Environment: real
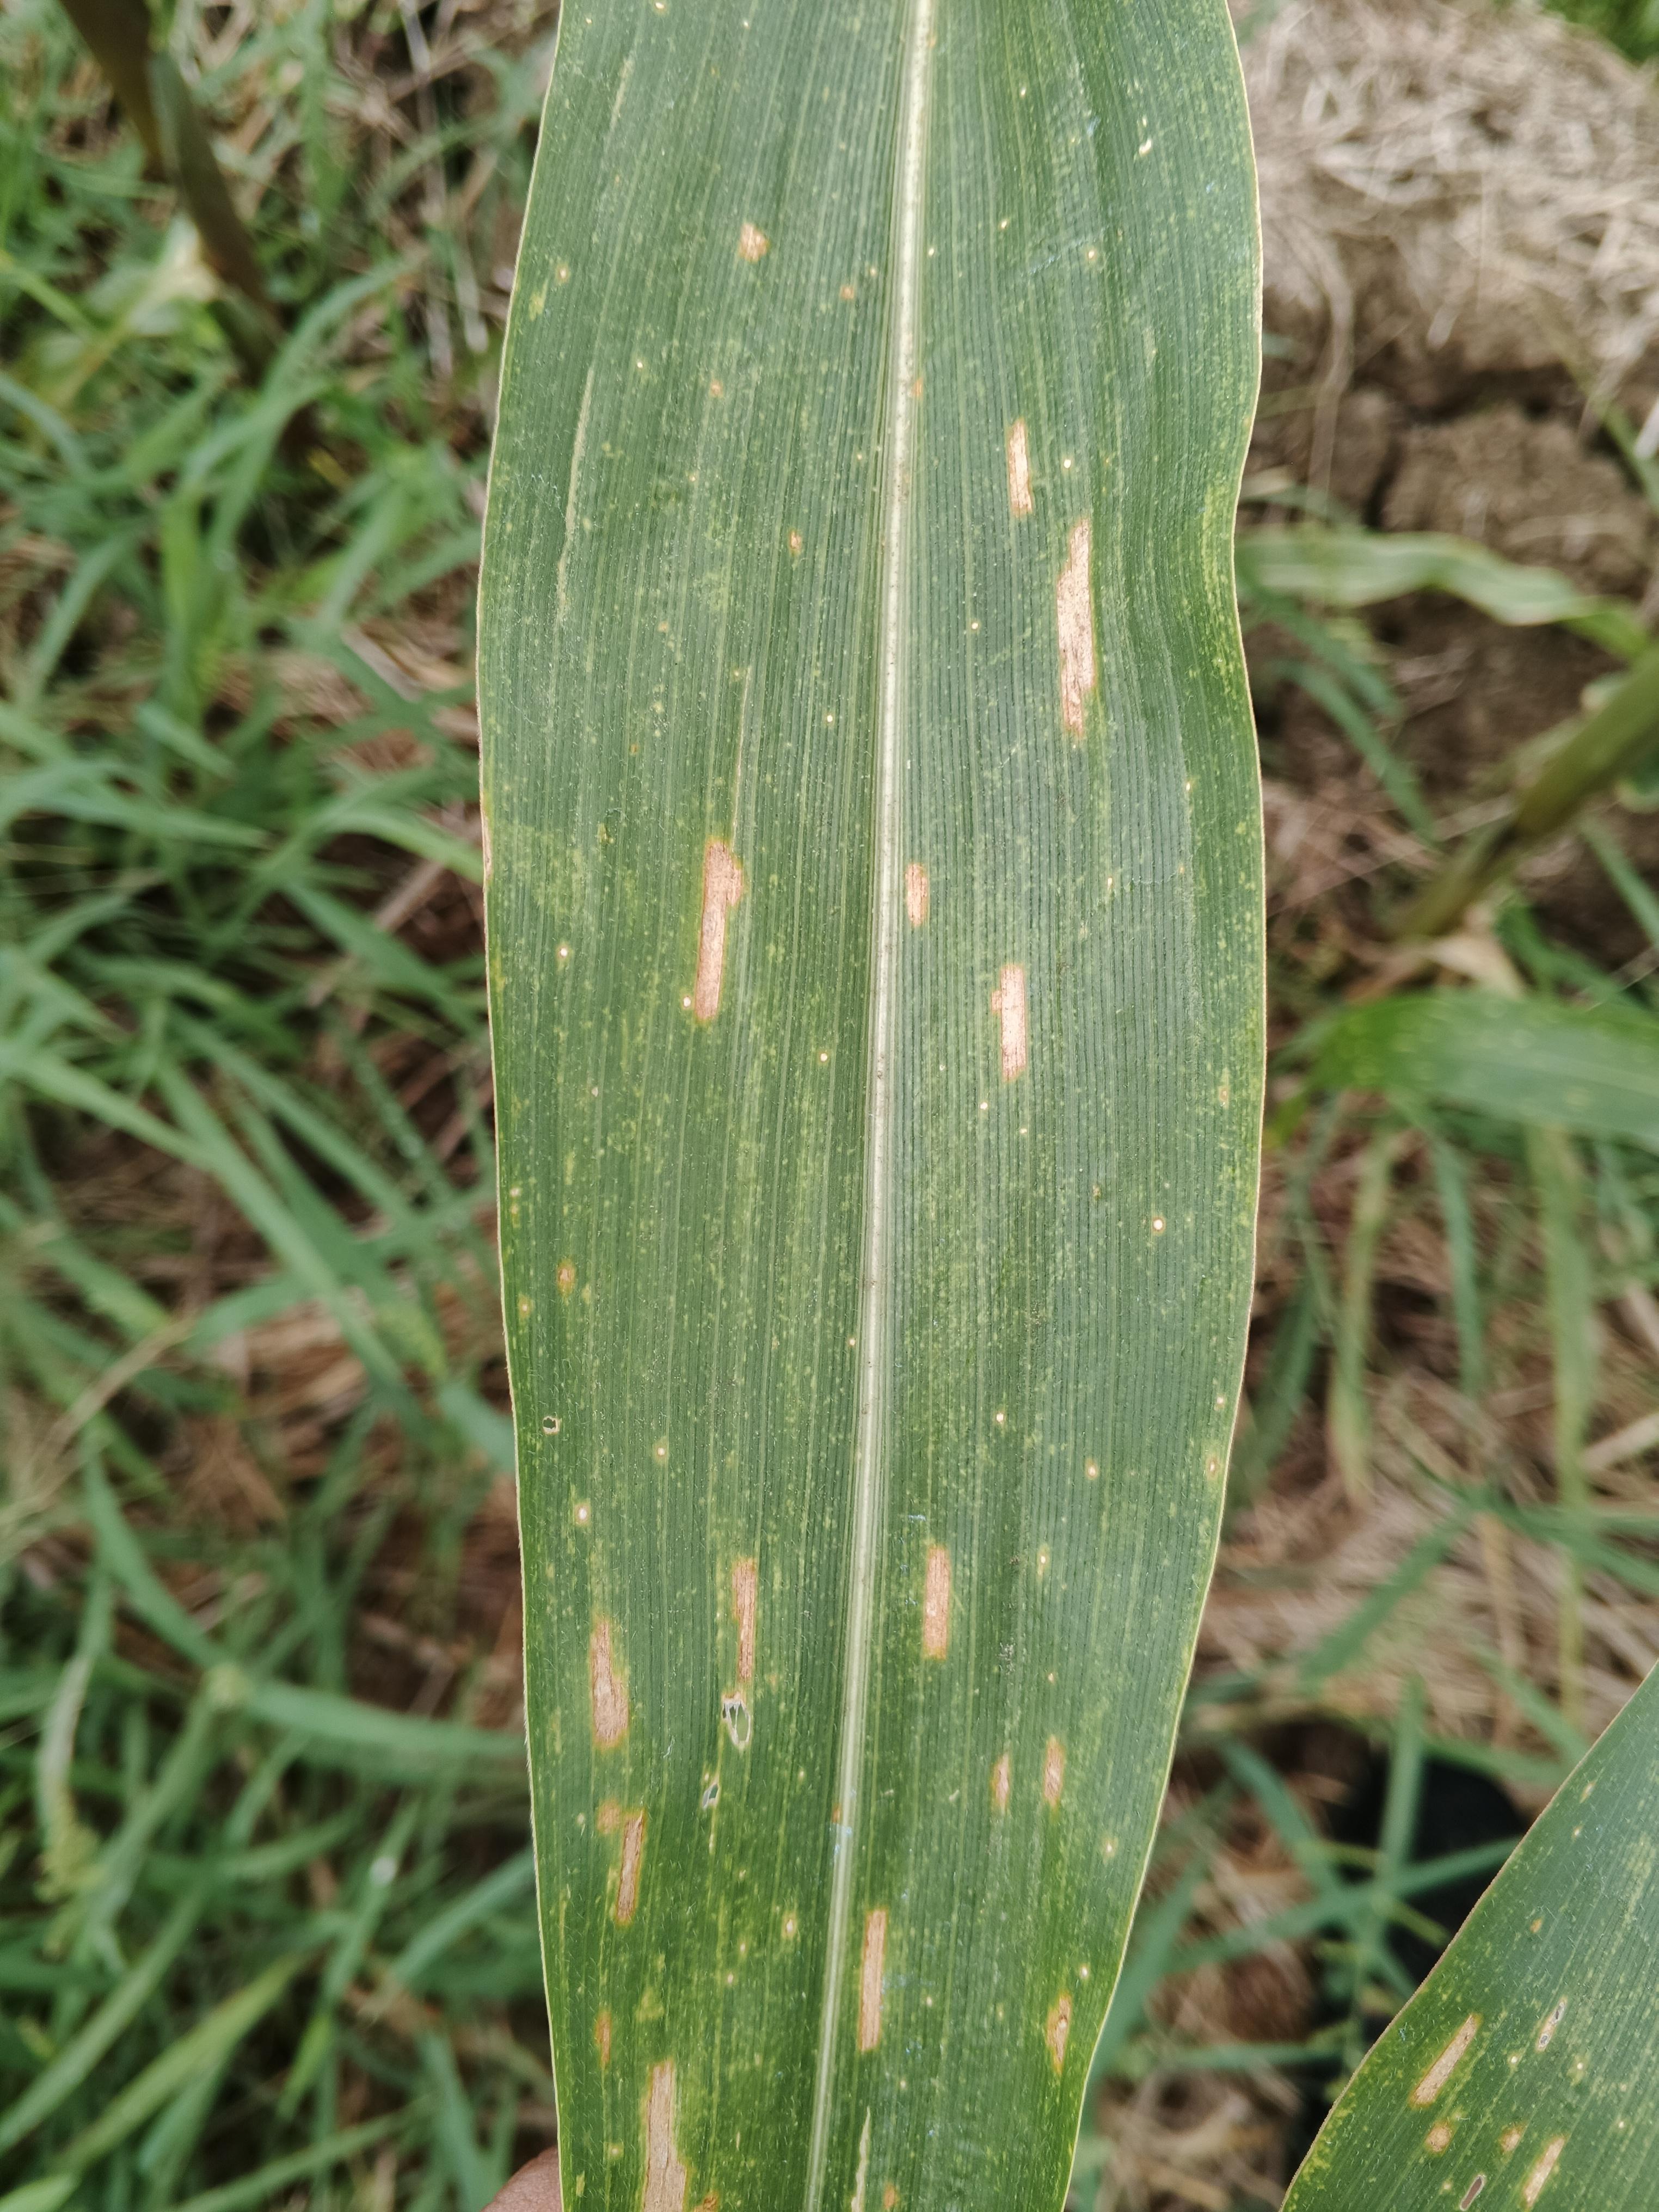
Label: gray_leaf_spot